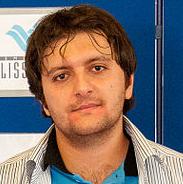
Age: 25